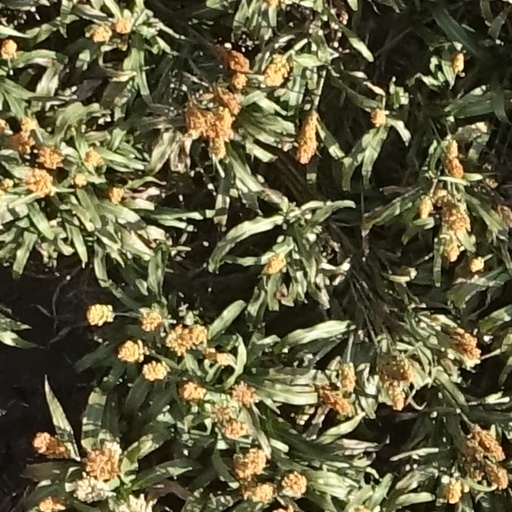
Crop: sorghum